Florentius of Sardis

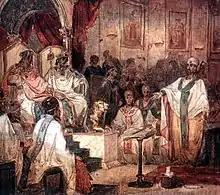
Council of chalcedon - (1876)

Florentius of Sardis was a 5th-century bishop of Sardis and theologian.